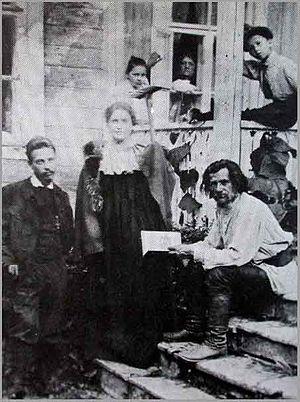
Louise von Salomé ou Lioulia von Salomé ou Luíza Gustavovna Salomé, dite Lou Andreas-Salomé, née le 12 février 1861 à Saint-Pétersbourg et morte le 5 février 1937 à Göttingen, est une femme de lettres germano-russe et l'une des premières femmes psychanalystes. Elle est aussi connue pour ses relations complexes et passionnées avec Friedrich Nietzsche et Rainer Maria Rilke, ainsi que pour sa rencontre importante avec Sigmund Freud qui change le cours de sa vie.
René Karl Wilhelm Johann Josef Maria Rilke est un écrivain autrichien né le 4 décembre 1875 à Prague en Bohème et mort le 30 décembre 1926 à Montreux en Suisse.